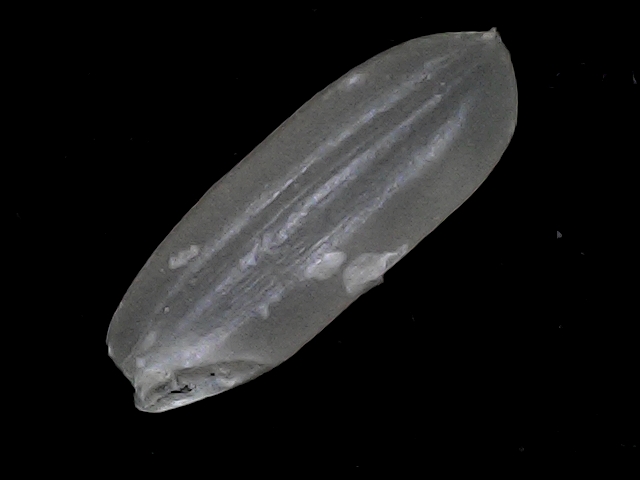
Rice variety: BRRI67